Snoopy's Getting Married, Charlie Brown

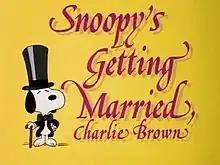

Snoopy's Getting Married, Charlie Brown is the 28th prime-time animated television special based on the comic strip "Peanuts" by Charles M. Schulz. It was originally aired on the CBS network on March 20, 1985.